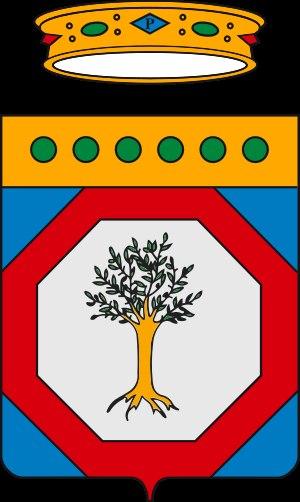
Aux XIIᵉ et XIIIᵉ siècles, la région des Pouilles faisait partie du royaume de Sicile fondé en 1130.